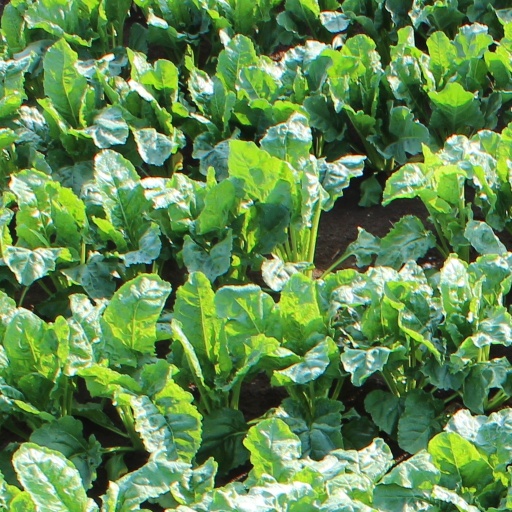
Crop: sugar beet